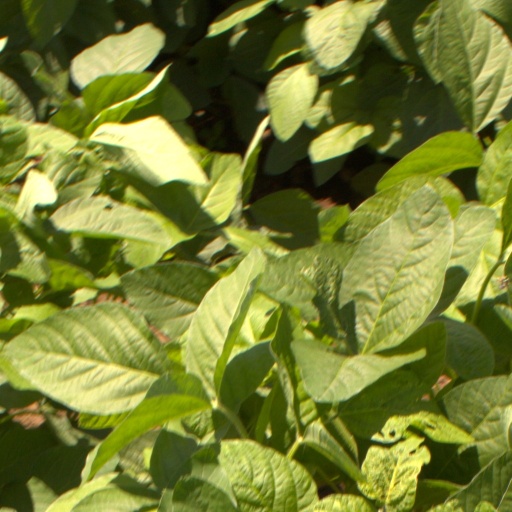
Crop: soybean